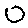
Label: 0